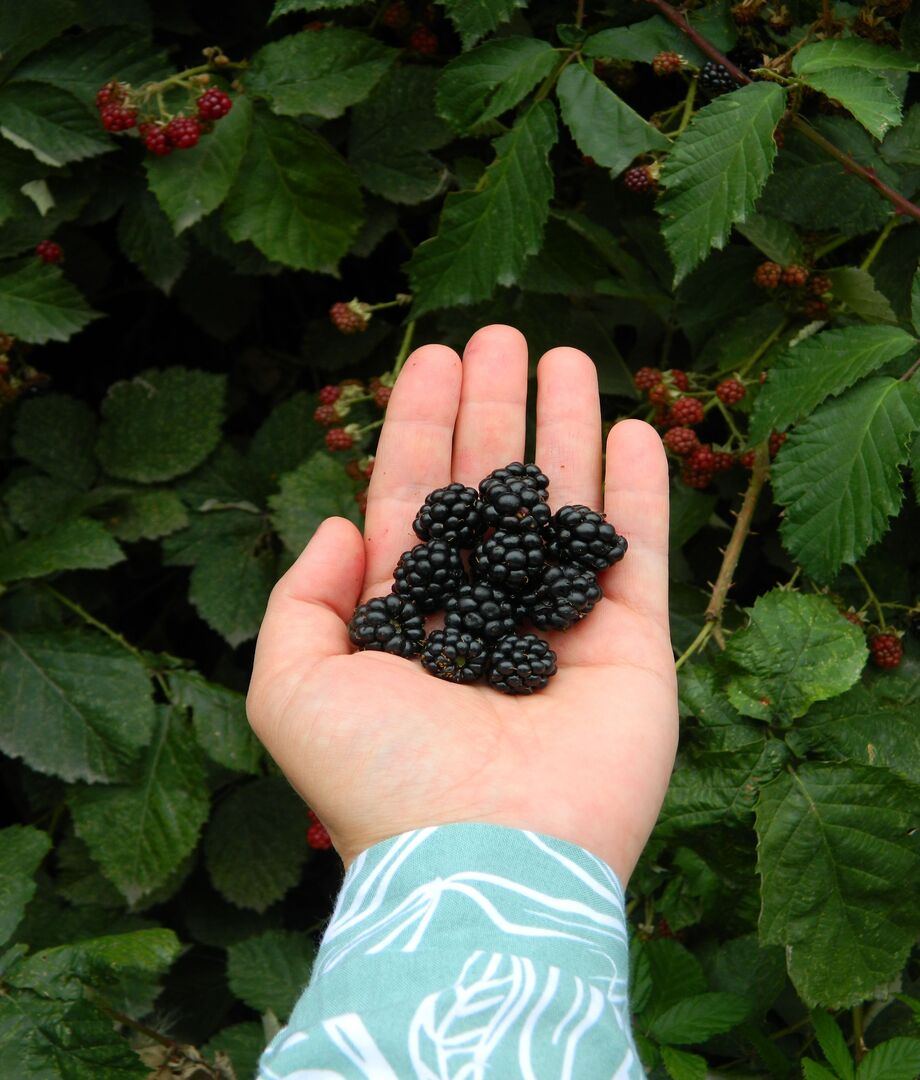
Label: blackberry